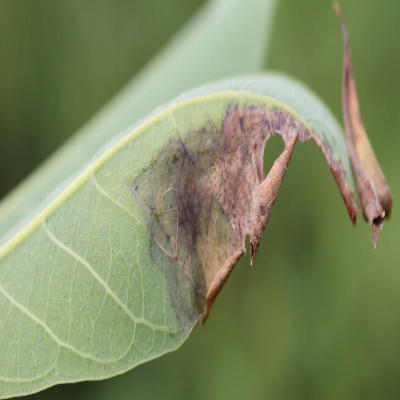
Crop: Cassava
Condition: bacterial blight